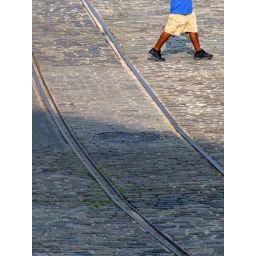
Man crossing unused street car tracks in Baltimore